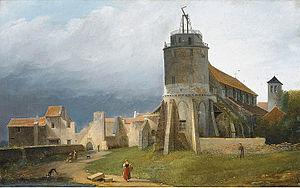
Jacques-Auguste Regnier, Vue de l'église Saint Pierre de Montmartre et du télégraphe optique de Chappe, HST, vers 1820. Collection particulière. Regnier évoqua dans sa peinture une vision romantique du vieux Paris. Dans cette toile il représente le télégraphe optique de Chappe, juché sur le clocher de Saint Pierre de Montmartre, installé à la fin du 18e siècle pour equiper la ligne qui partait en direction du nord de l'Europe.
L’église Saint-Pierre de Montmartre est une église paroissiale catholique romaine située dans le 18ᵉ arrondissement de Paris, au sommet de la butte Montmartre, au nᵒ 2 rue du Mont-Cenis, à l'ouest de la basilique du Sacré-Cœur.
Le télégraphe Chappe est un moyen de communication visuel par sémaphore, sur des distances de plusieurs centaines de kilomètres, mis au point par Claude Chappe en 1794. Les sémaphores sont en général placés sur des tours dites tours Chappe.